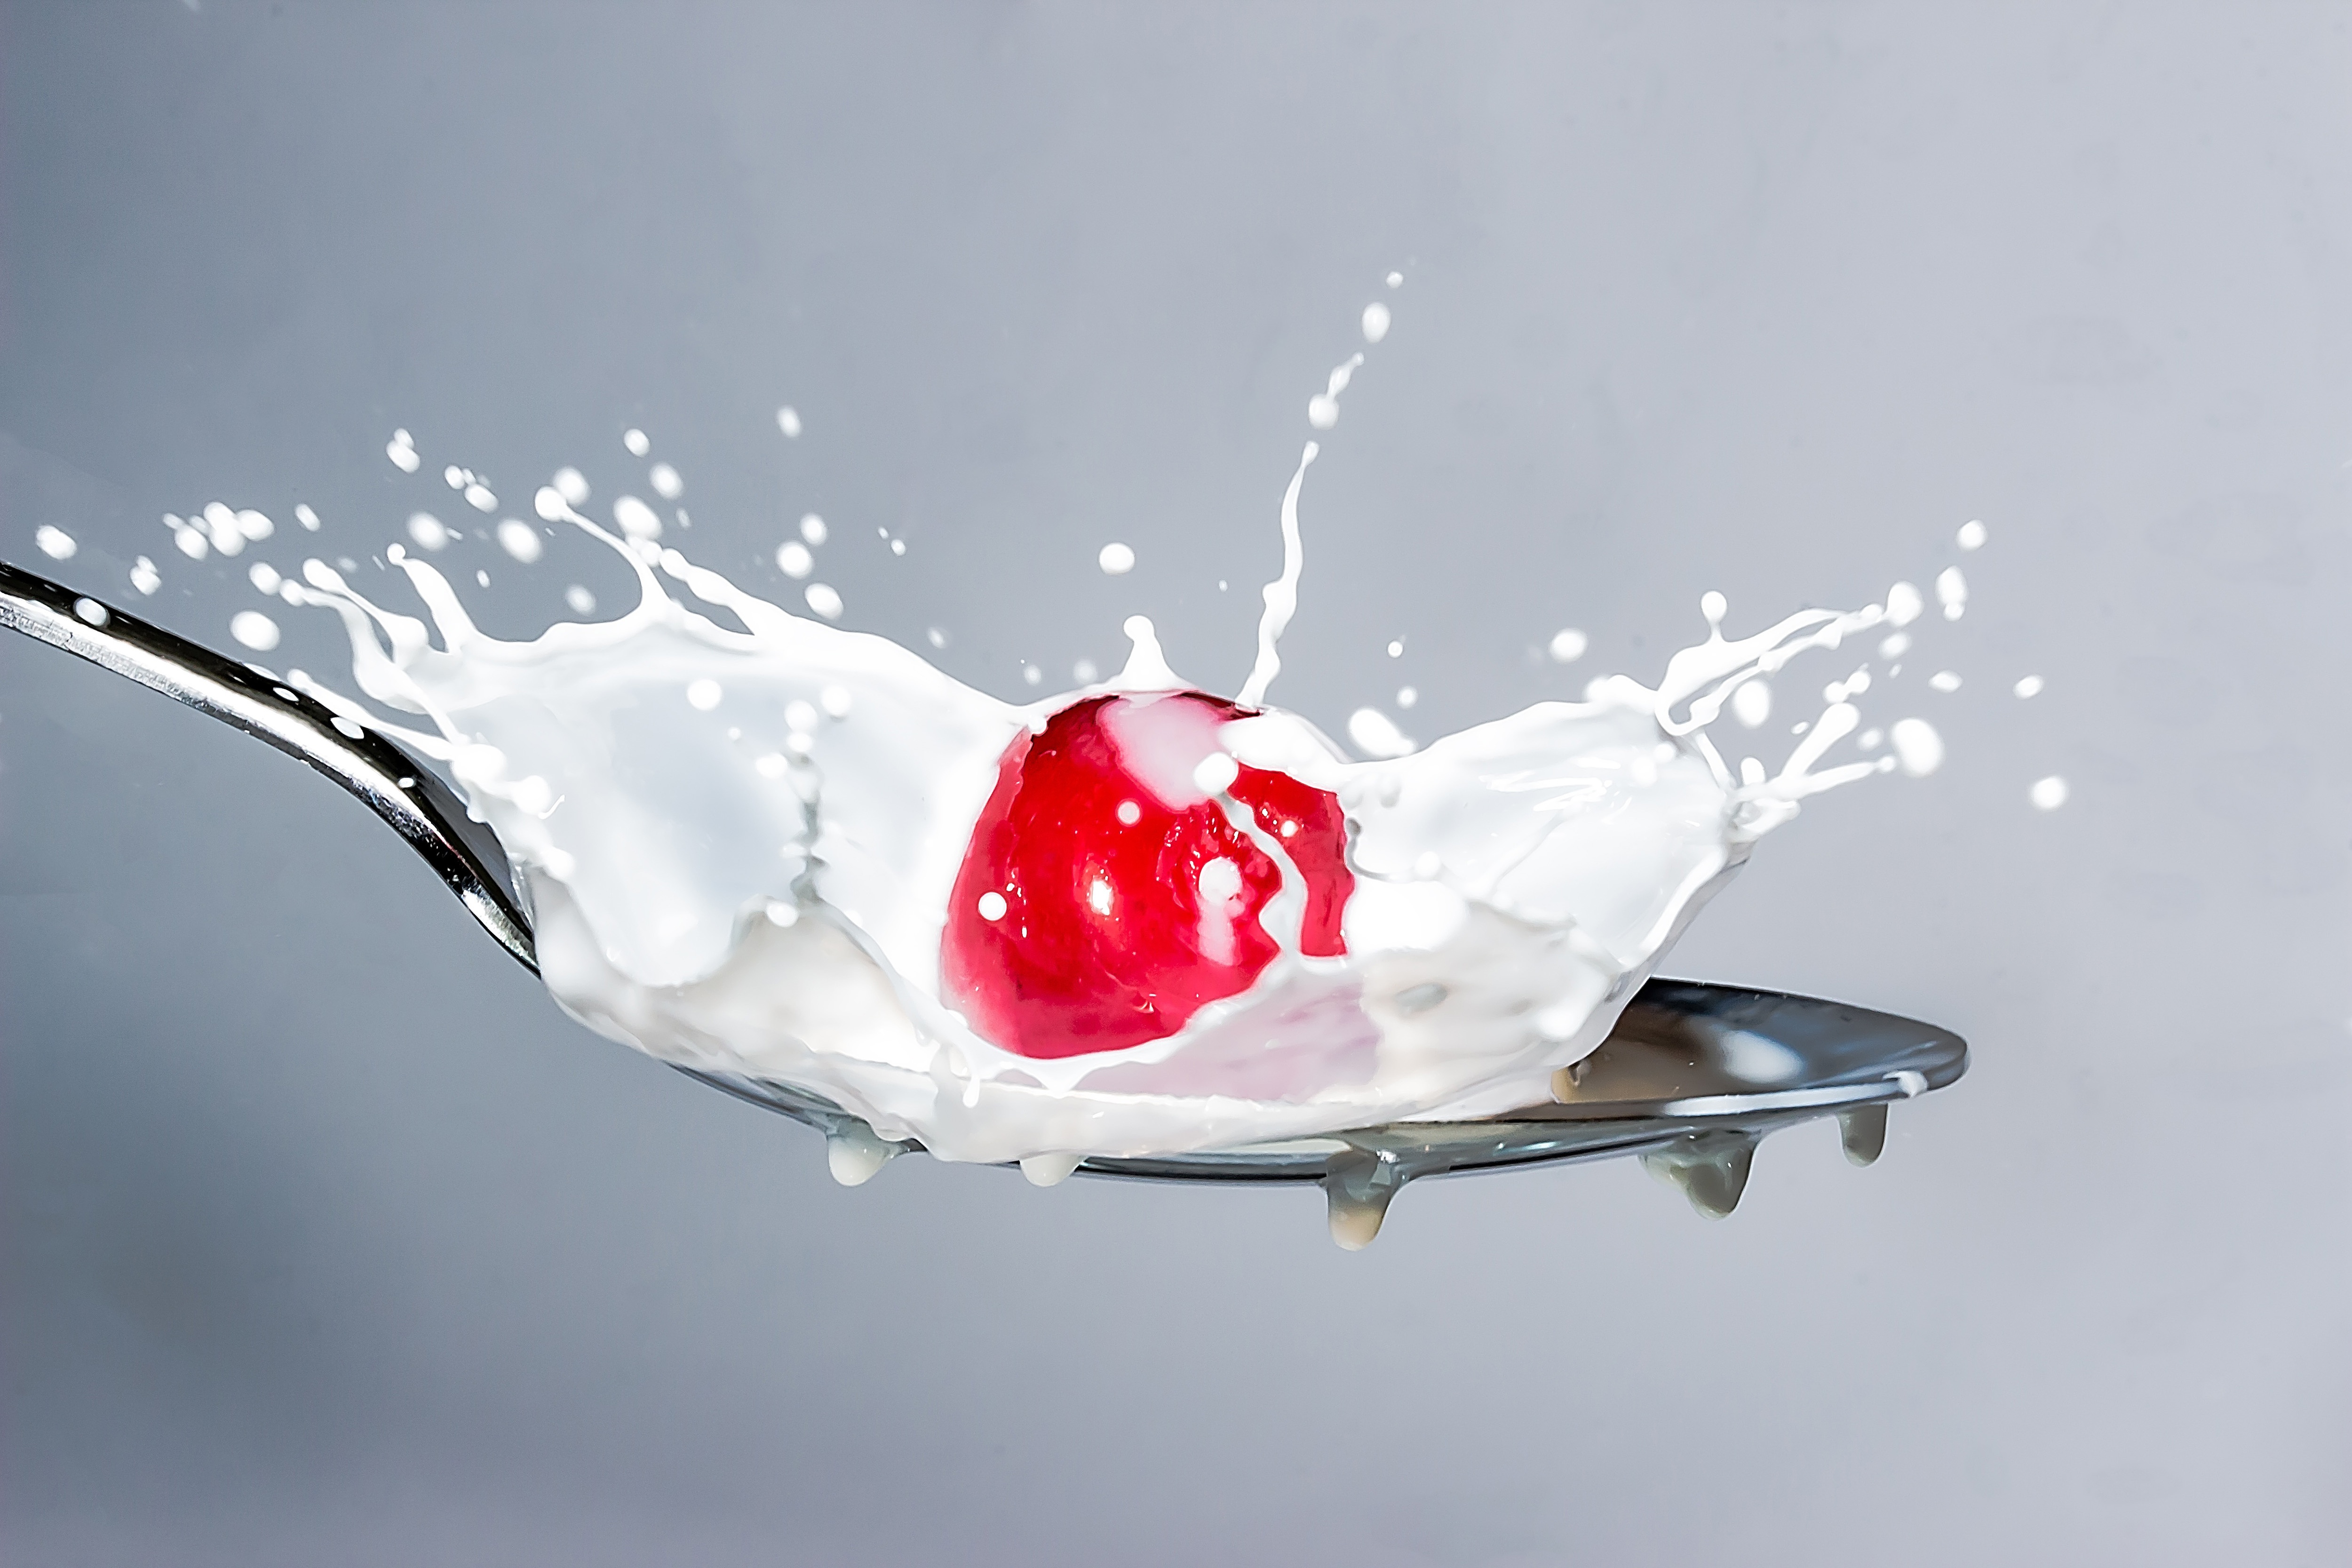
red, water, drop, still life photography, plant, photography, liquid, macro photography